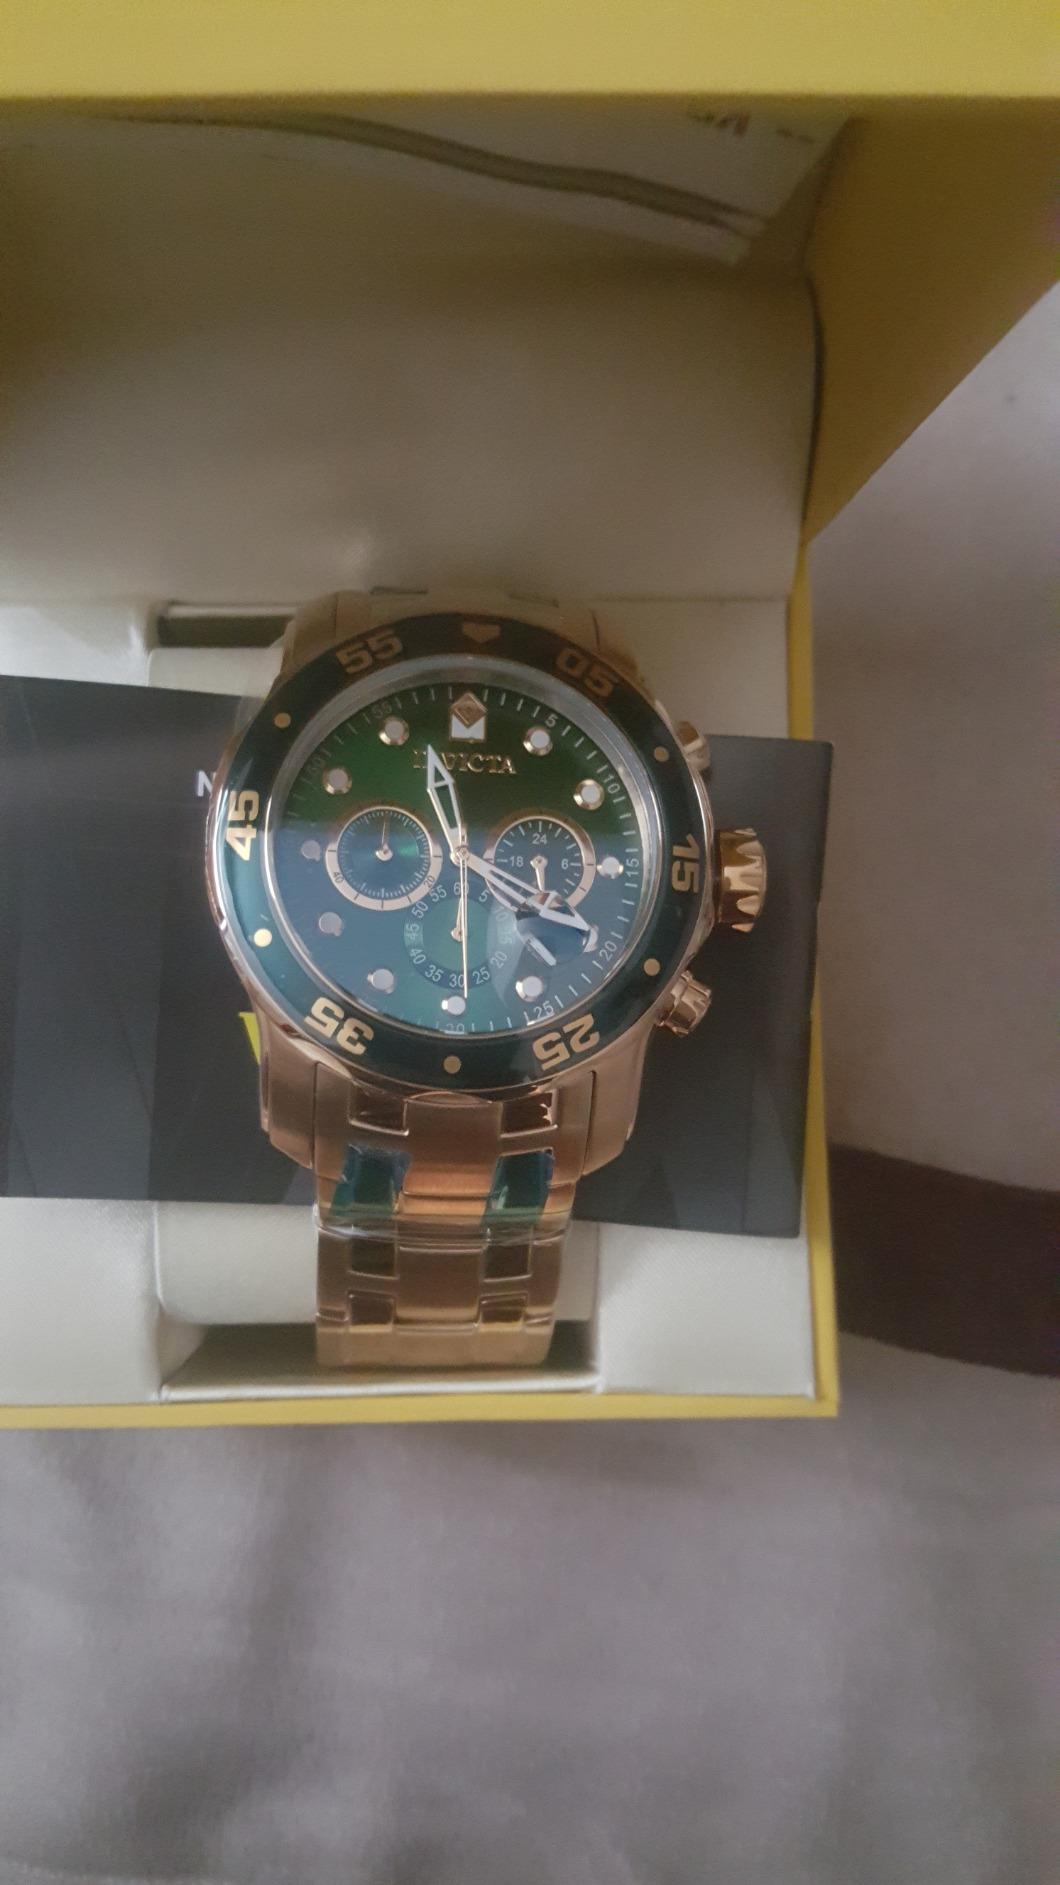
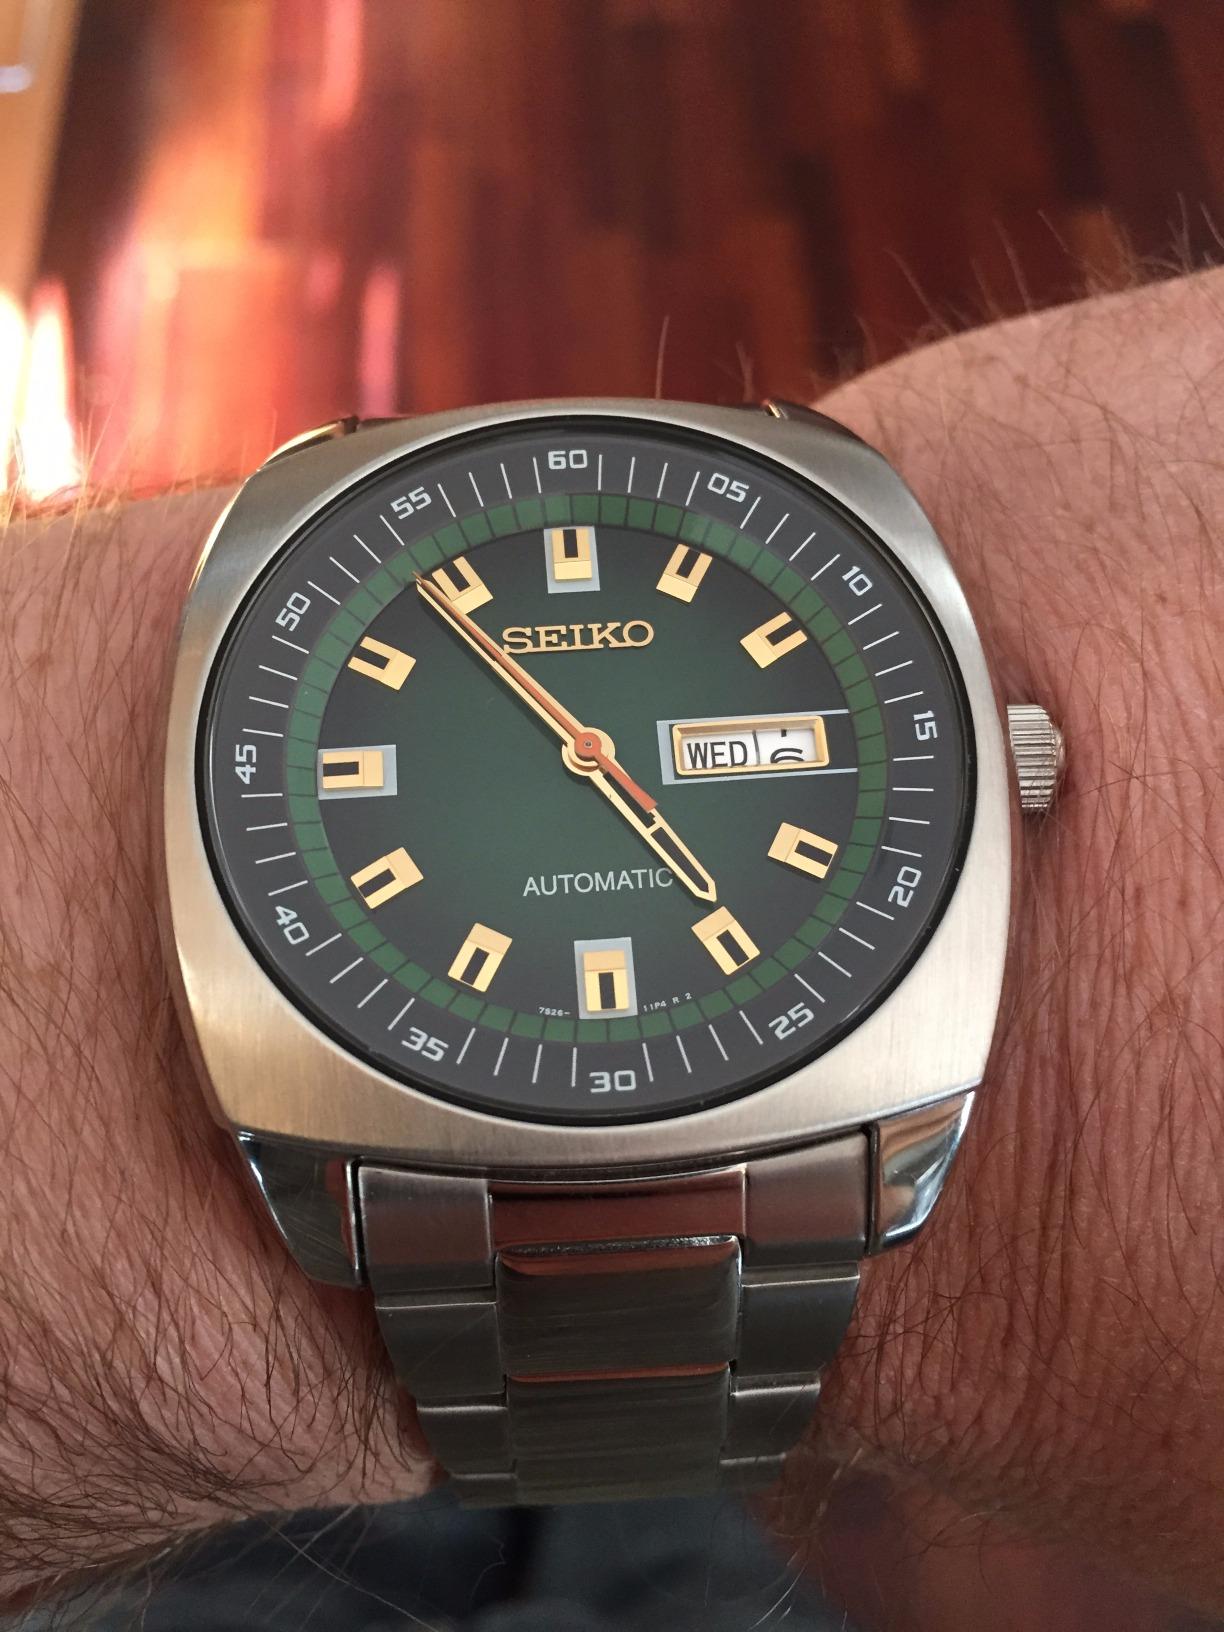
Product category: accessories_watch
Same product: no